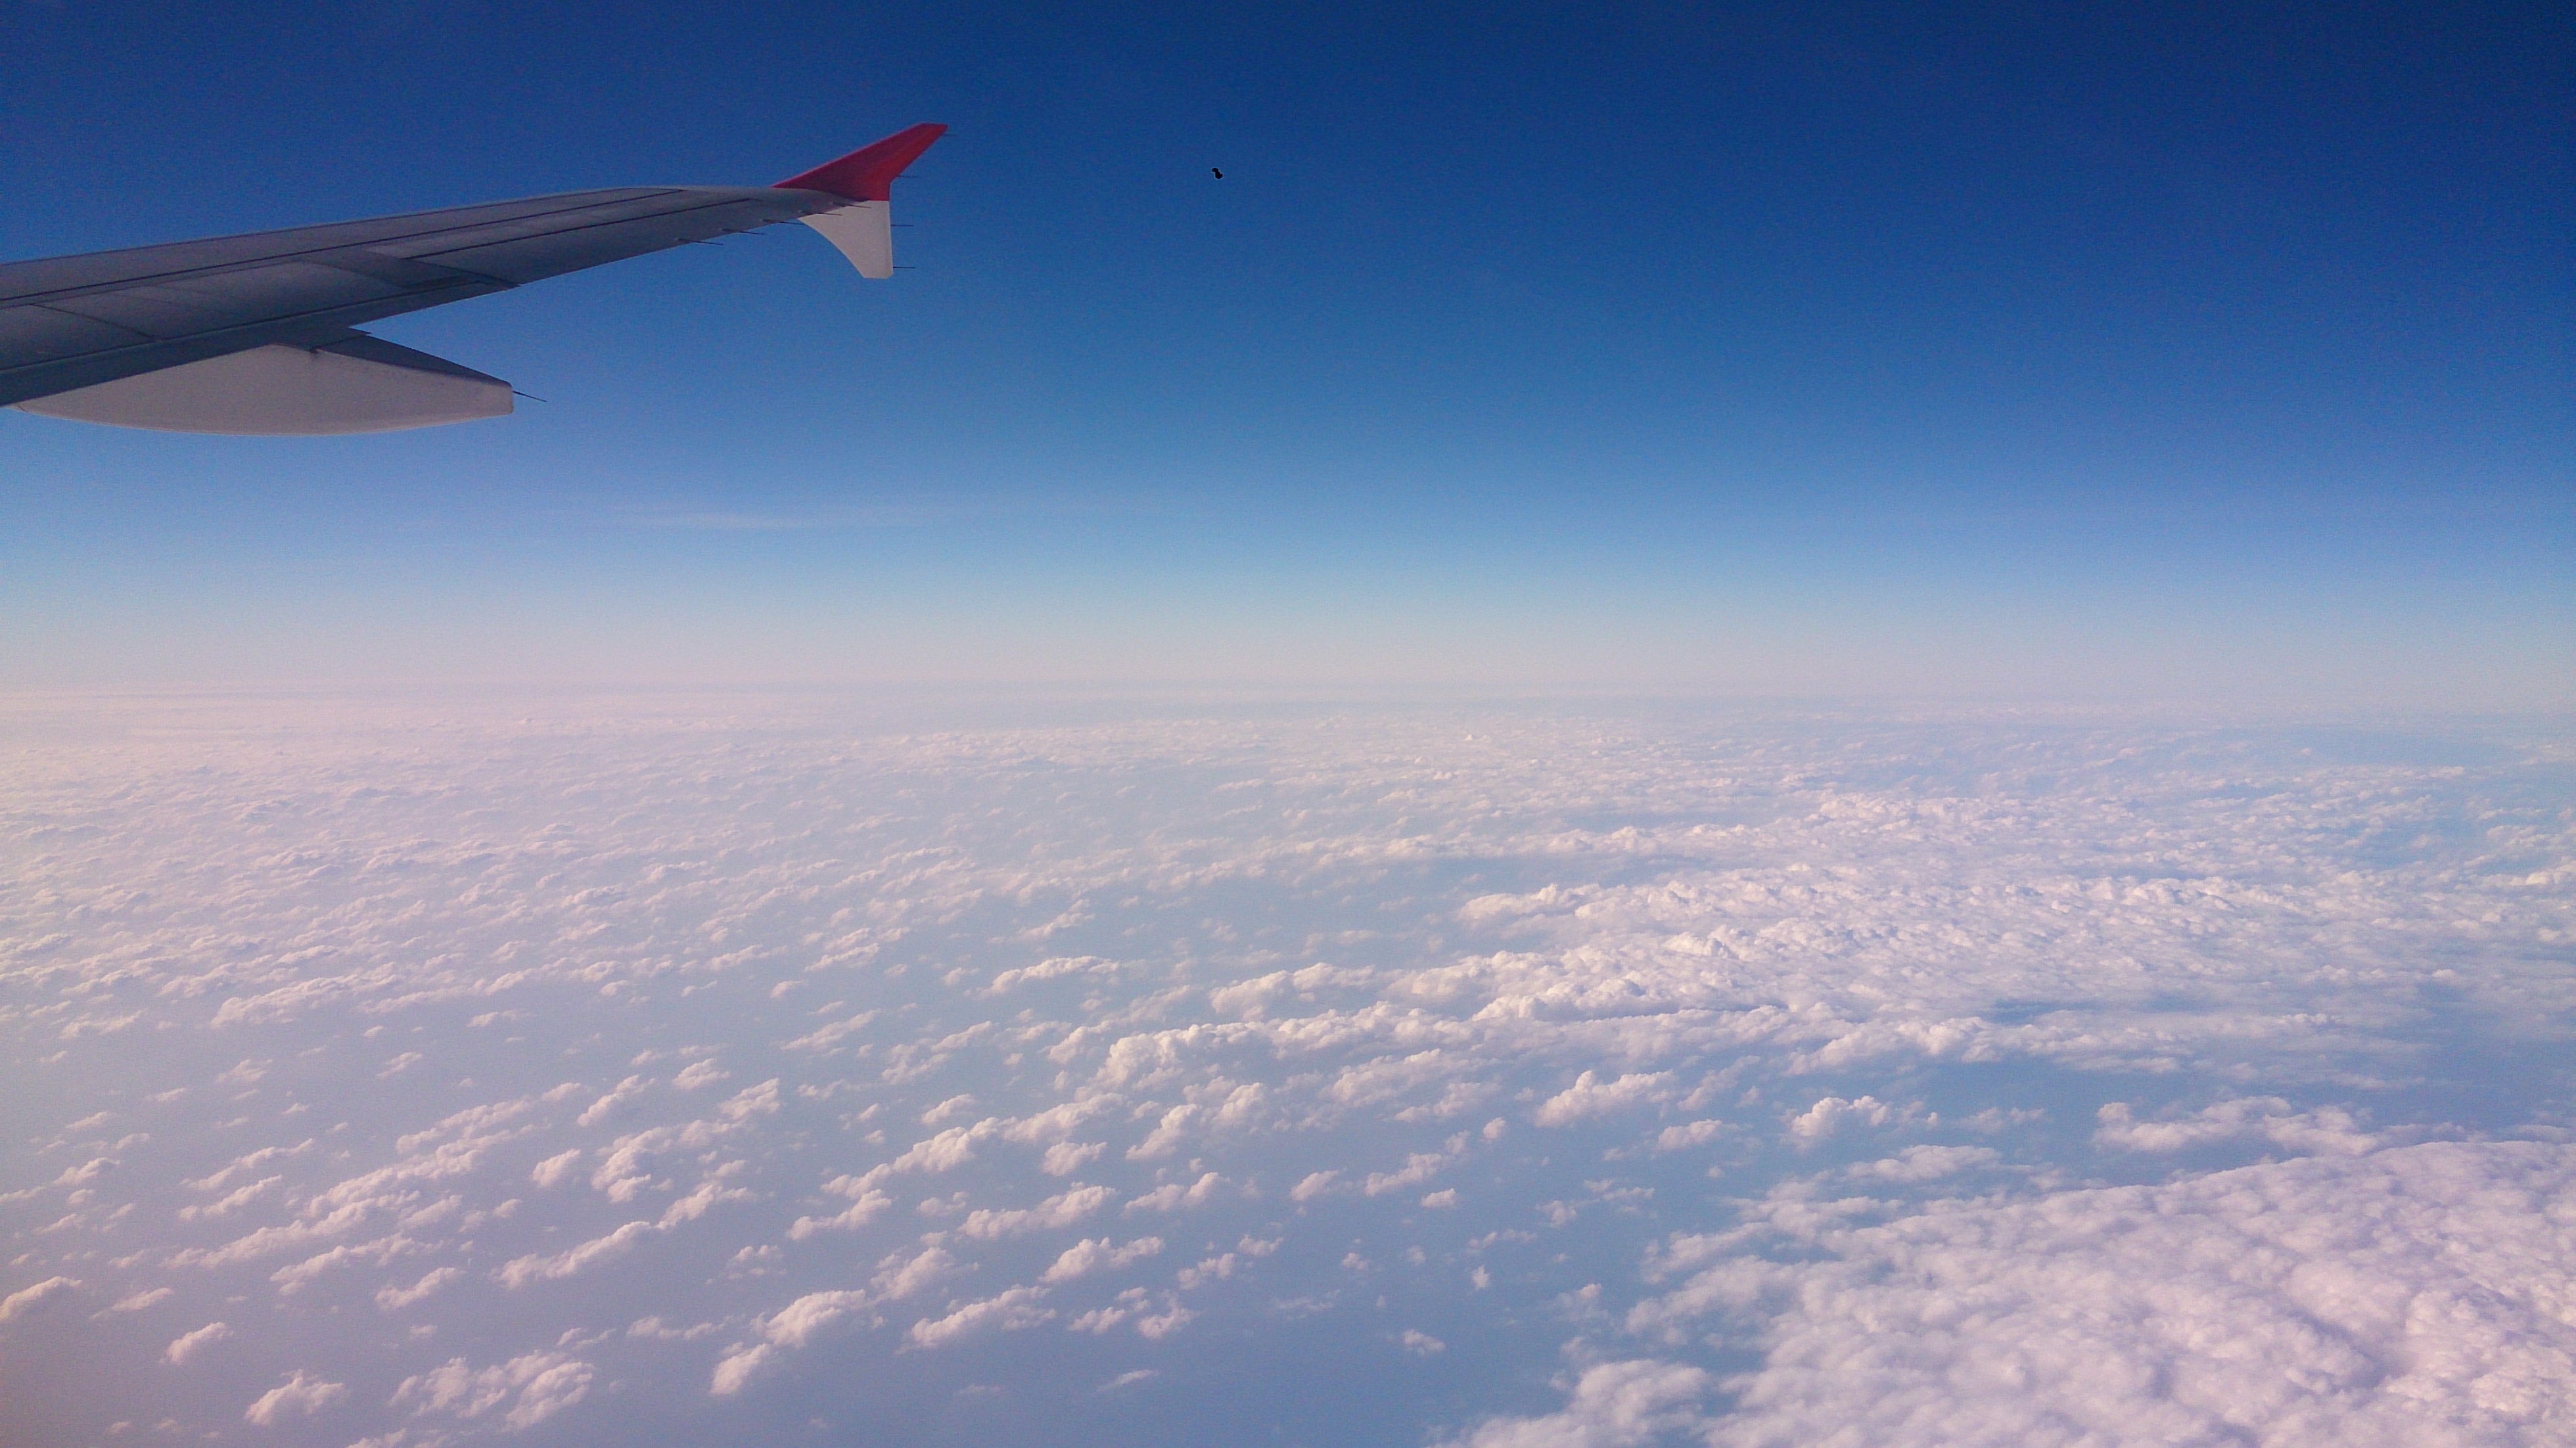
horizon, wing, cloud, sky, white, atmosphere, airplane, aircraft, vehicle, airline, aviation, flight, blue, plain, day, aerial photography, air travel, atmosphere of earth